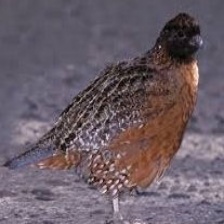
Species: MASKED BOBWHITE
Scientific name: COLINUS VIRGINIANUS RIDGWAYI
ImageNet parent category: quail